James Young (Royal Navy officer, born 1717)

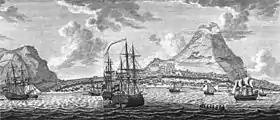
Historical engraving of the island of St Eustatius. Young struggled to cope with the open assistance provided by the nominally neutral Dutch to American forces during the American War of Independence.

Young was advanced to flag rank towards the end of the Seven Years' War, being promoted to rear-admiral on 21 October 1762. Further promotions followed, he attained the rank of vice-admiral on 28 October 1770, and became commander-in-chief in the Leeward Islands Station in April 1775. He raised his flag aboard the 50-gun and sailed to take up his post on 26 April. The American War of Independence broke out during Young's time in command, and he was tasked with using his small naval force to interdict the supply of arms and gunpowder to rebel forces, and to defend British trade from American privateers and warships. He struggled to combat the delivery of weapons to the Americans. His squadron had too few fast cruisers, and the Americans were being openly supplied from the neutral Caribbean possessions, from the Dutch-held St Eustatius and the French at Martinique. Frustrated, Young himself denounced the "very pernicious traffic carried on between his Britannic majesty's rebellious subjects ... and ... St. Eustatias." He was more successful though in ensuring British commerce remained secure, organizing convoy systems by mid-1776 to escort merchant ships to Britain, and cruising with some success against American privateers and warships. His squadron captured 205 American merchant ships and captured or destroyed seventeen American privateers and warships.